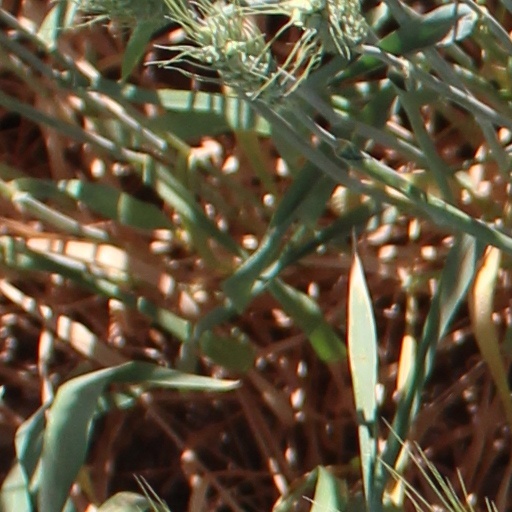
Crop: wheat